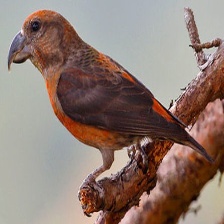
Species: RED CROSSBILL
Scientific name: LOXIA CURVIROSTRA